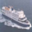
Label: ship